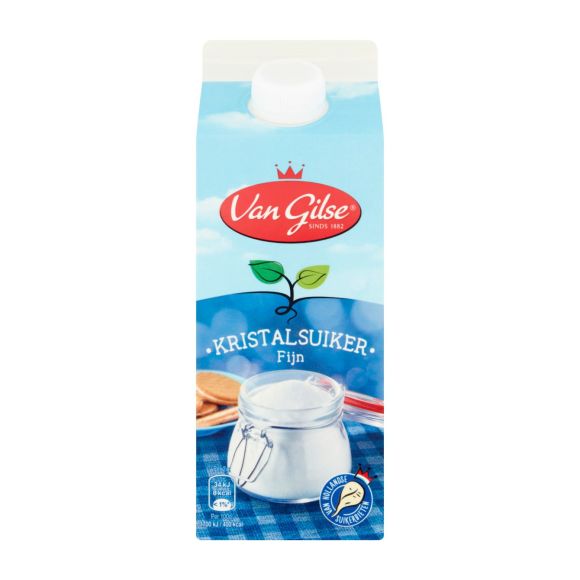
Waste category: cardboard